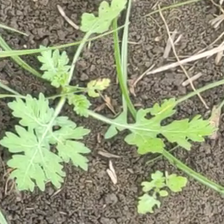
Weed species: Gajar_gavat_(Parthenium hysterophorus)